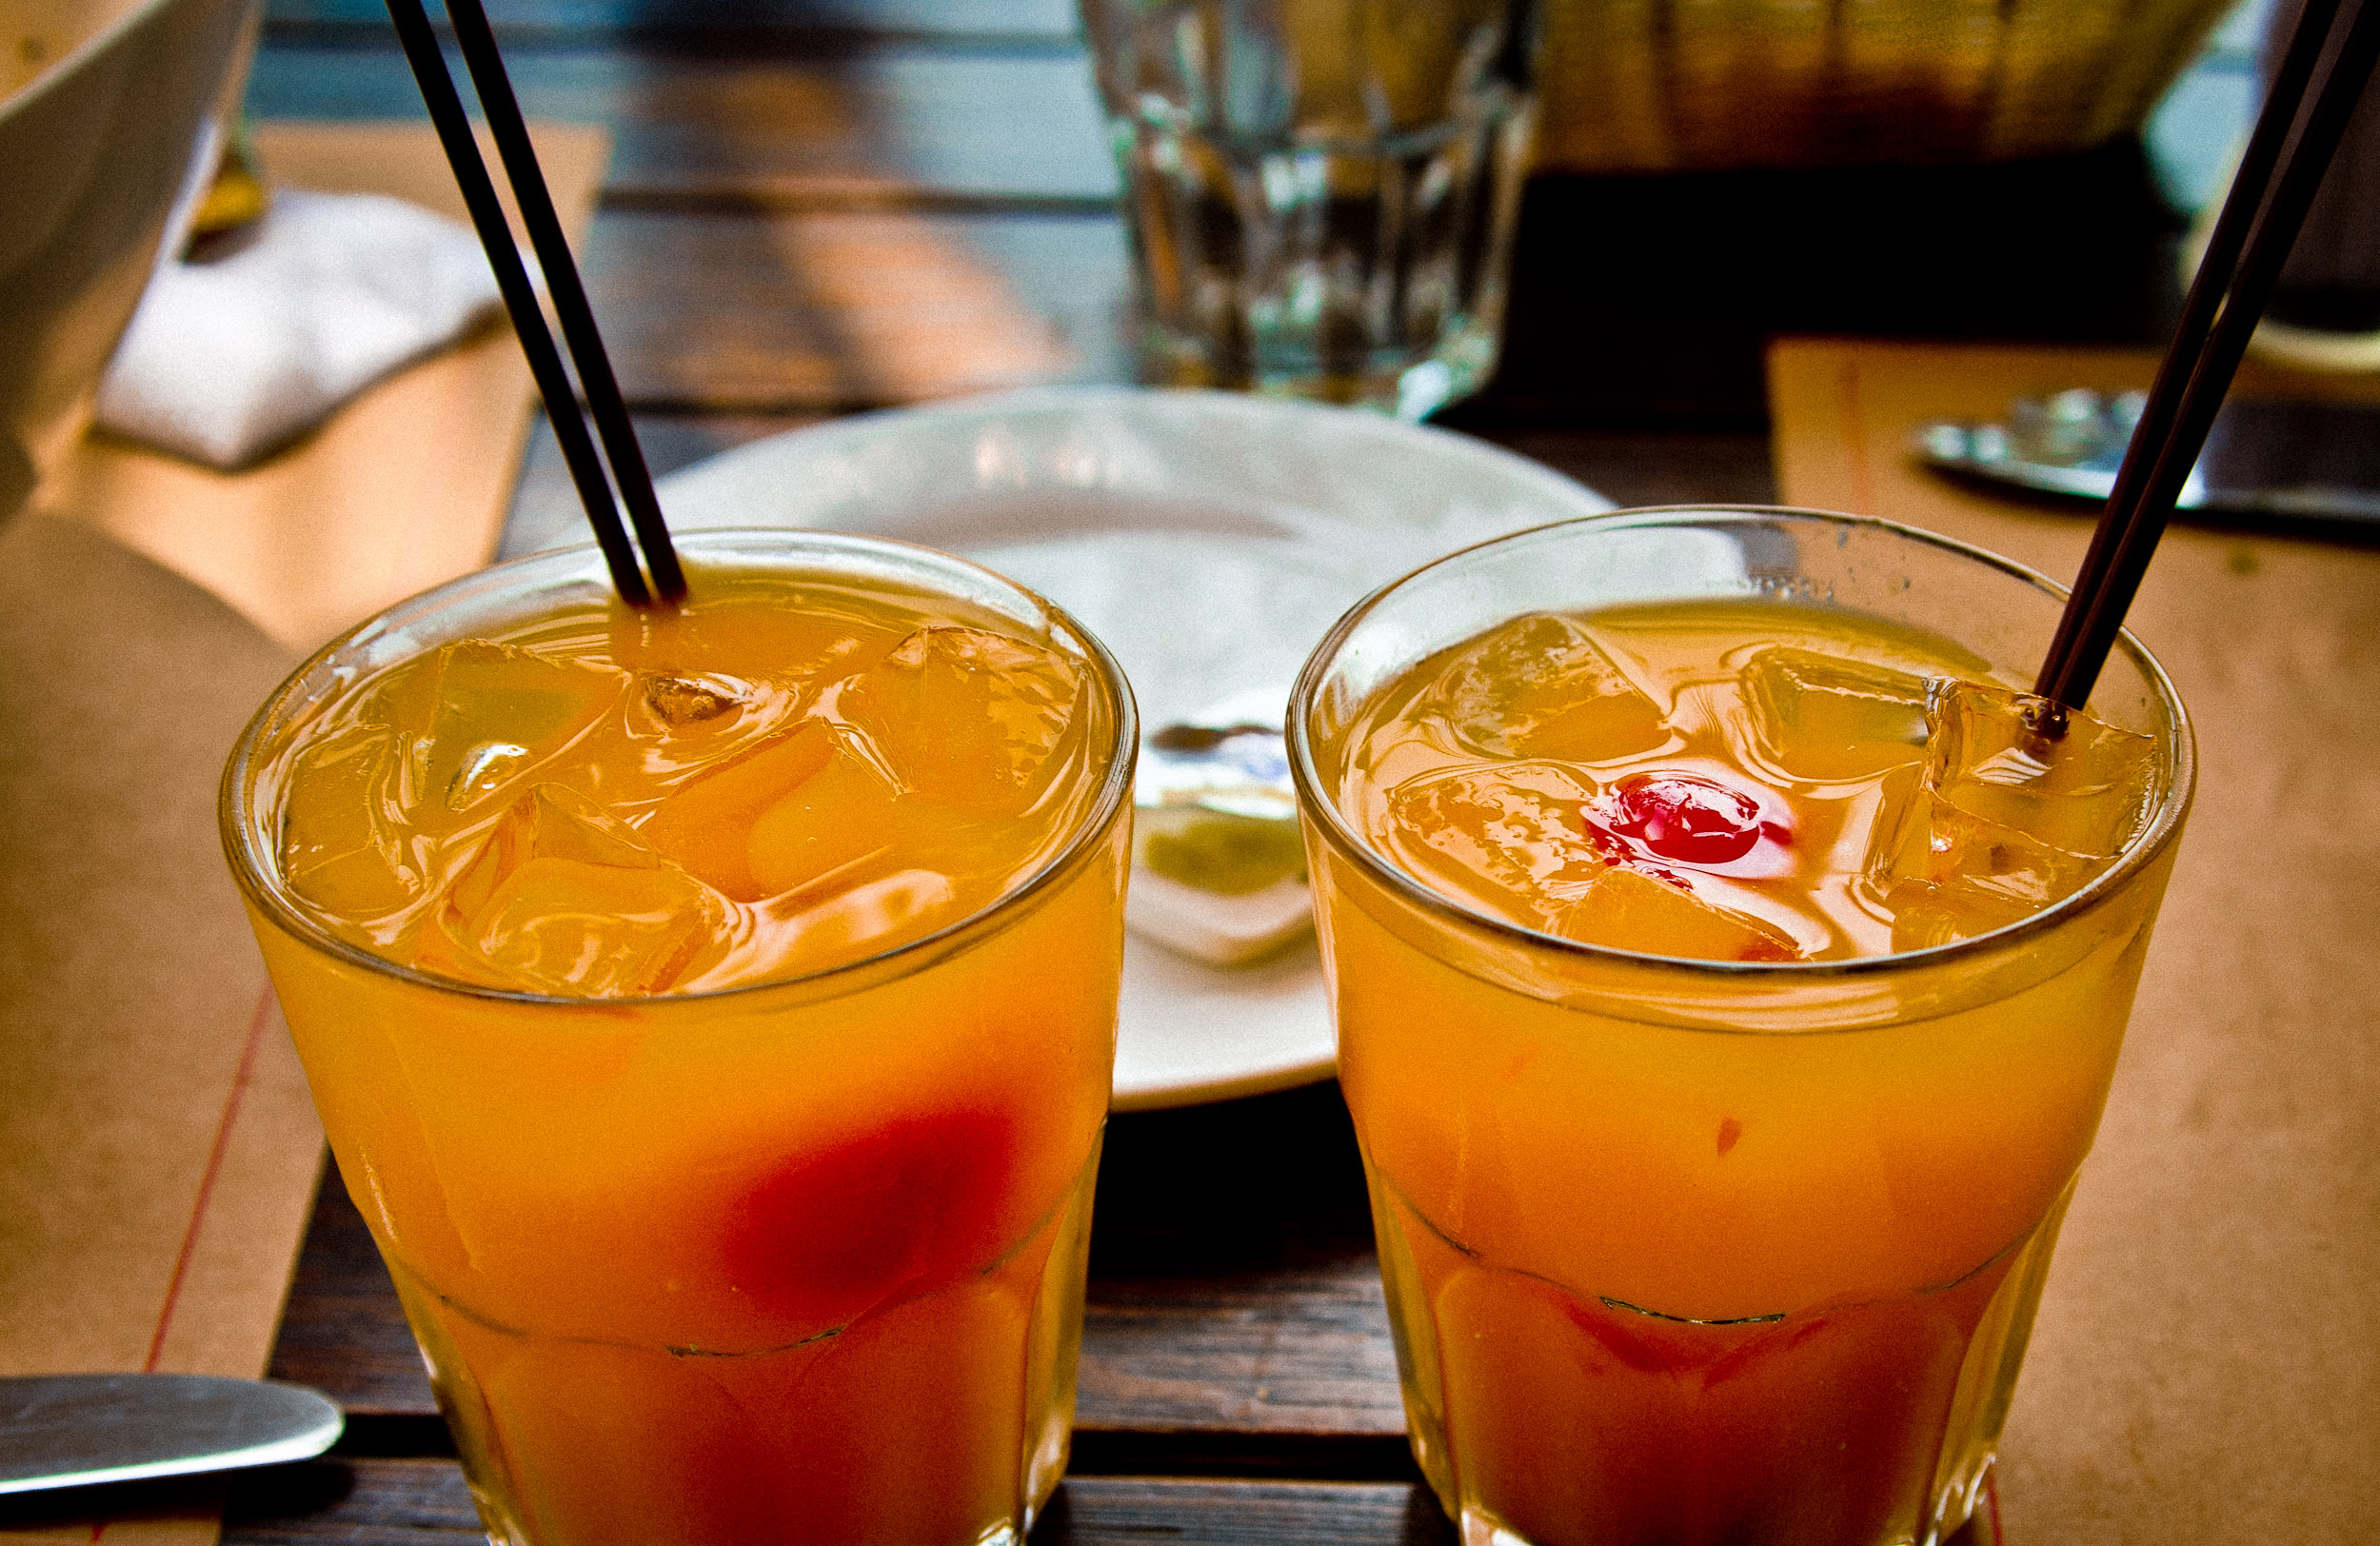
food, produce, drink, cocktail, peru, 2014, cool image, mango, liqueur, miraflores, lima, pisco, smcpentaxda16454, alcoholic beverage, negroni, spritz, distilled beverage, mai tai